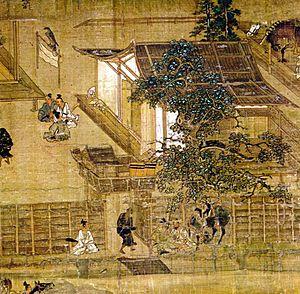
Un gokenin est à l'origine un vassal du shogunat des époques de Kamakura et de Muromachi. En échange de protection et du droit de devenir shugo ou jitō, en temps de paix un gokenin a le devoir de protéger la cour impériale et Kamakura, en cas de guerre de se battre avec ses forces sous le drapeau du shogun.